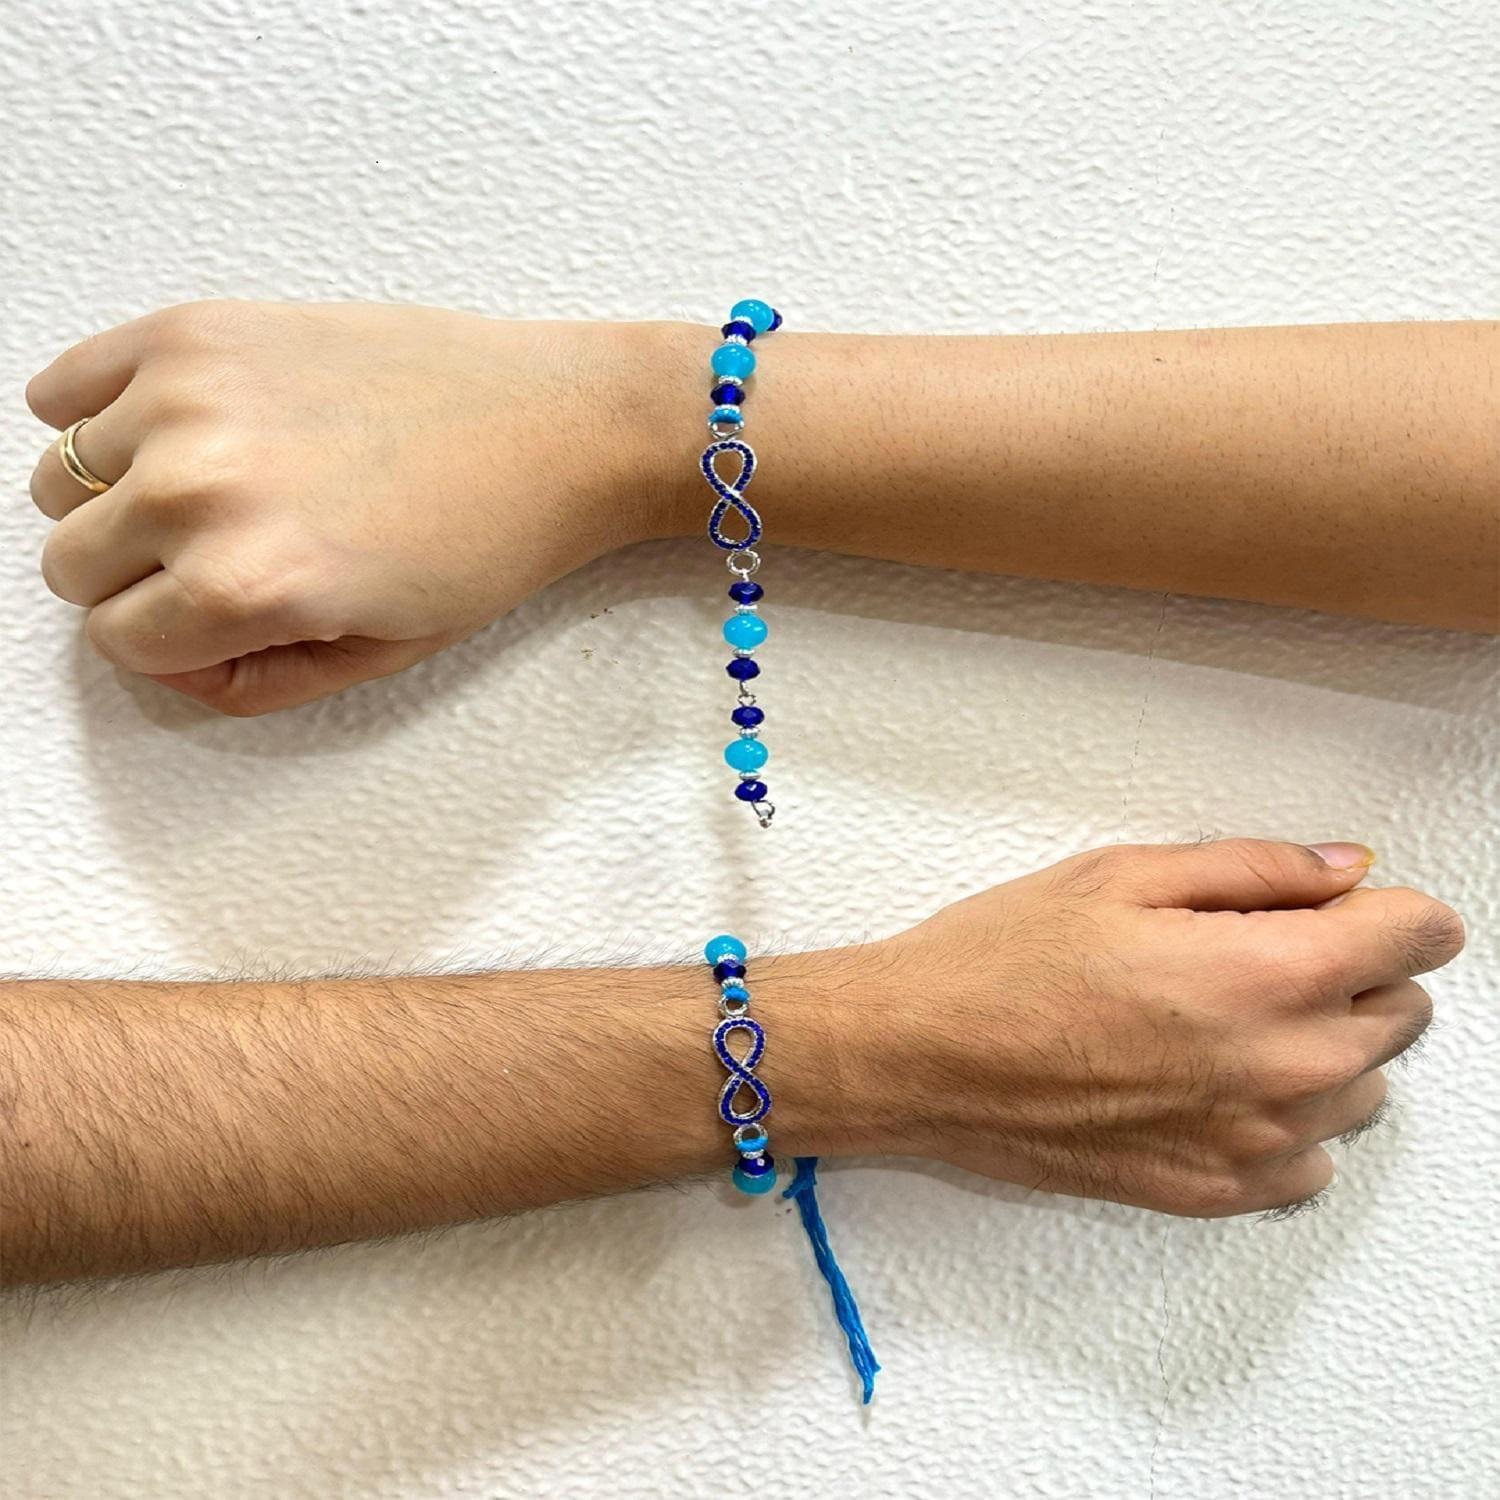
Mahi Rhodium Plated Infinity Shape Blue Crystals Lumba and Brother Rakhi Set for Bhaiya and Bhabhi (RCOL1105686RBlu)
Type: Rakhis
Brand: Mahi
Price: Rs. 309
 Celebrate Raksha Bandhan with our exquisitely crafted Rakhi, designed to strengthen the bond between siblings. This traditional Rakhi features intricate beadwork and durable thread, ensuring it stands the test of time. Handmade with care, each Rakhi is a unique and meaningful gift for your brother. Each Rakhi carries heartfelt blessings and good wishes for your brother's well-being and success. Celebrates the bond of love and protection between siblings, a cherished tradition in Indian culture.
Features: The Rakhi is adorned with vibrant colors and attractive embellishments that add a touch of elegance to the celebration.,Content in Box : 1 Couple Rakhi ( Bhai and Bhabhi Rakhi) ; Cultural Significance: This beautiful Couple Rakhi will acknowledge your love for Your Brother and Sister in Law with the promise that your bond with him will grow stronger as time goes on.,Vibrant Colors: Adding bright and playful colors to the celebration will make it stand out and make it more enjoyable.,Celebrate the bond of love and protection with our exquisite Rakhis. Share the joy of Raksha Bandhan Festival with this beautiful Rakhi, a token of love, protection and blessings.,Adjustable Size and Easy to tie: Designed to fit wrists of all sizes. It is simple and easy to tie the Rakhi securely and effortlessly.
Included: 2 Rakhis